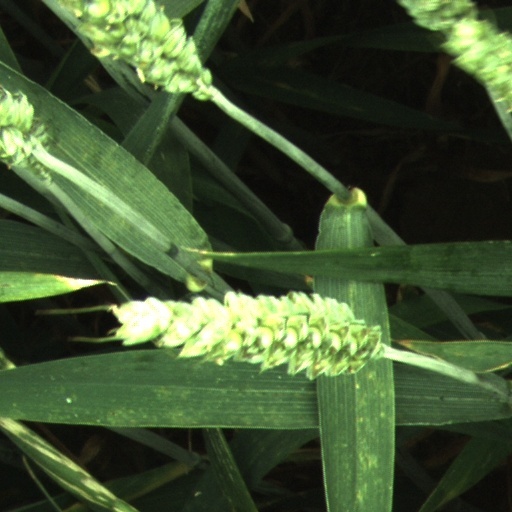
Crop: wheat